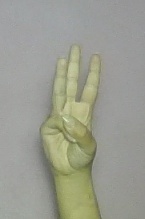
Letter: thaa